Paul Eduard Crodel

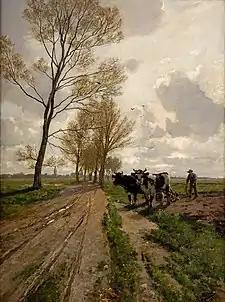
Spring Landscape with Ox-plow

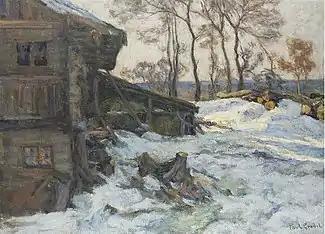
Winter Landscape Near Munich

Paul Eduard Crodel (7 September 1862, Cottbus - 28 July 1928, Dietramszell) was a German landscape painter and a co-founder of the Munich Secession. He was sometimes known as "Schnee-und-Regen-Crodel" (Snow-and-Rain Crodel).